Robert Reed Altman

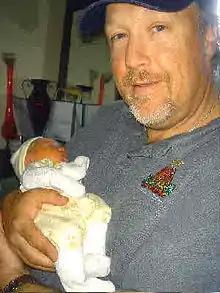
Altman holding his daughter, March 2008

Robert Reed Altman (born December 22, 1959) is an American cinematographer. He has served as a camera operator and director of photography on feature films and television series since the 1970s. He is the son of filmmaker Robert Altman and Kathryn Reed.